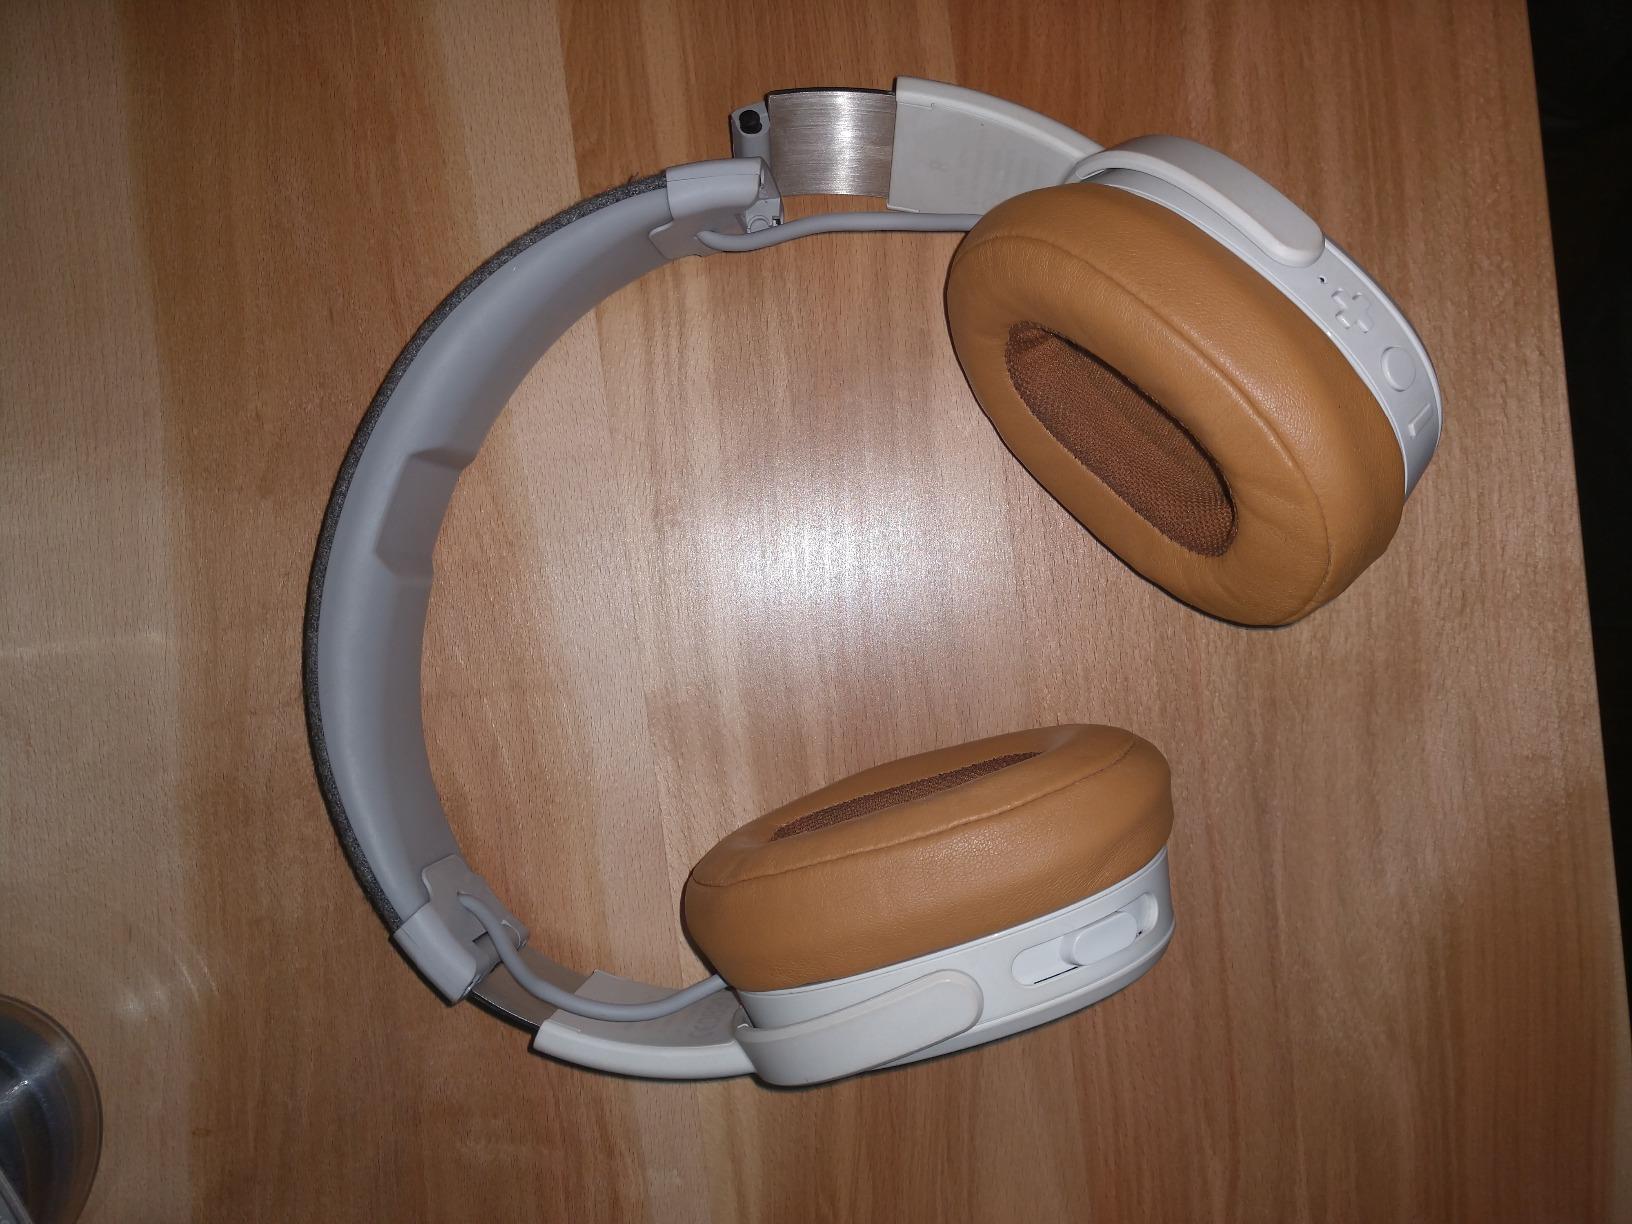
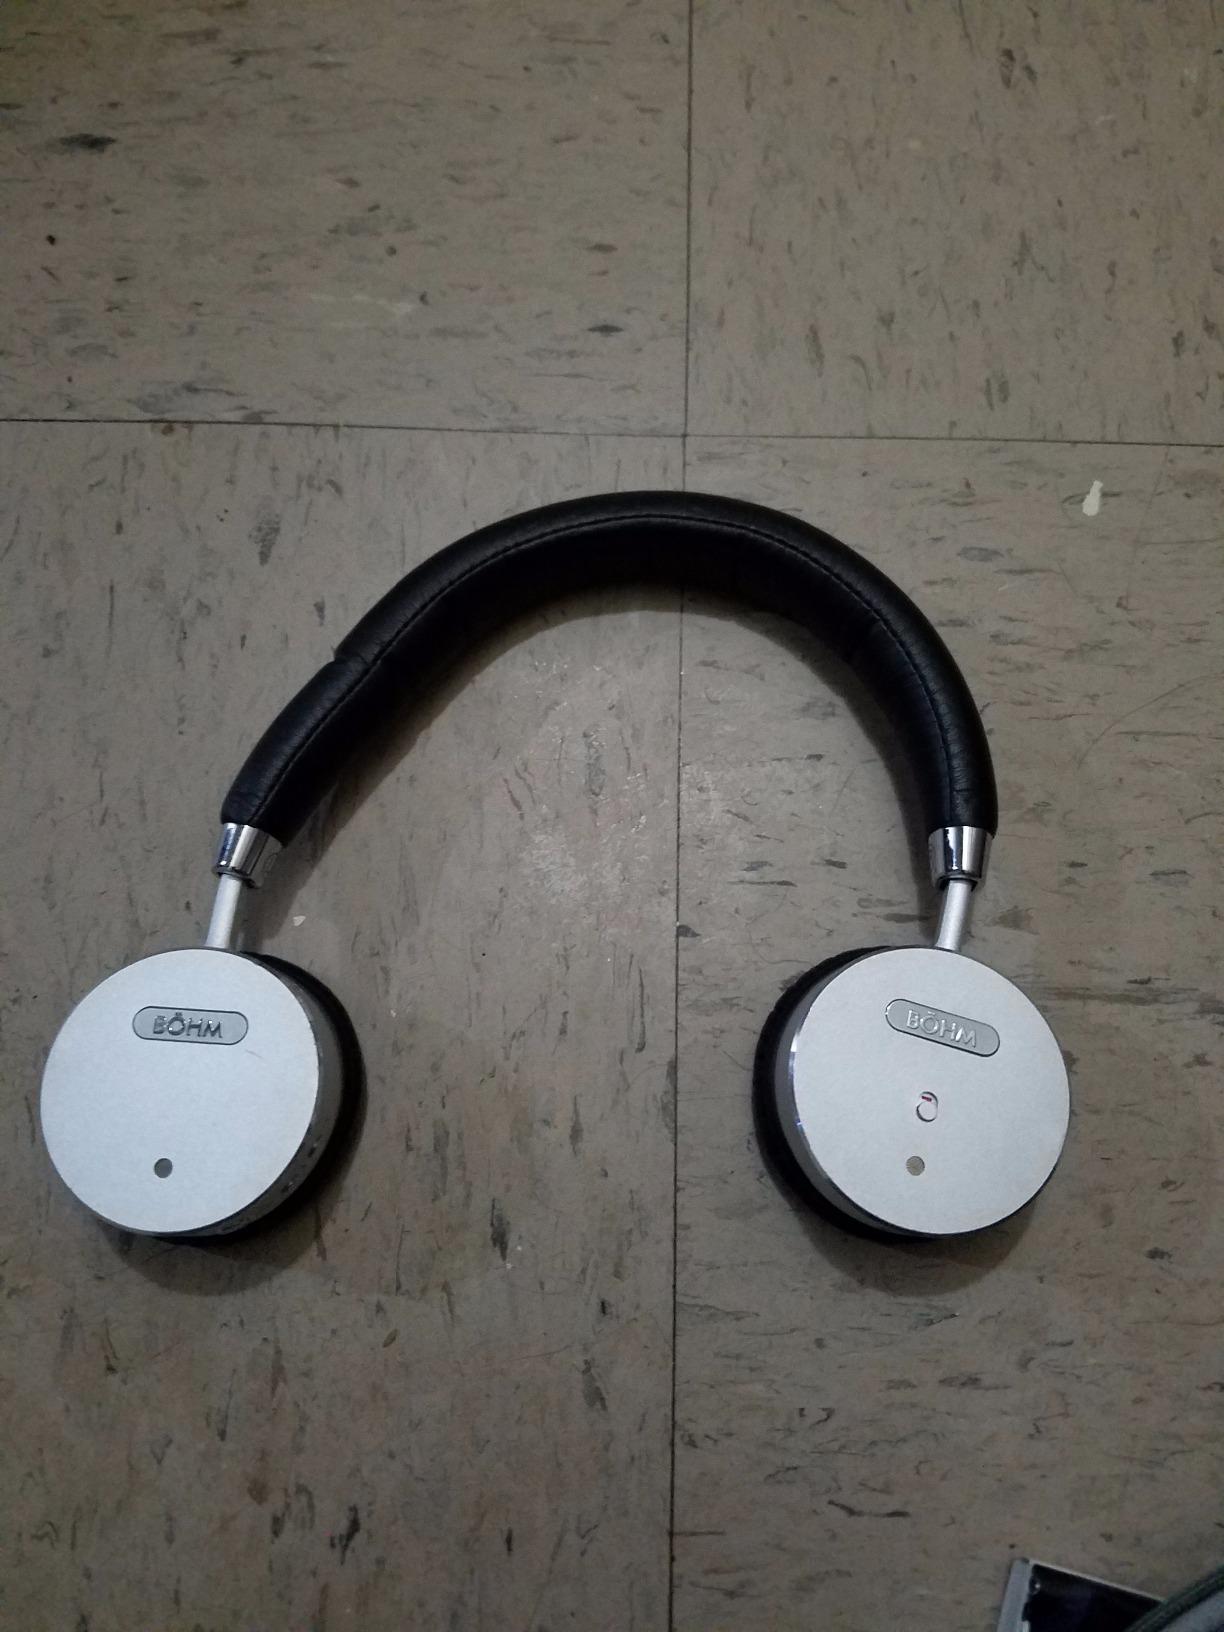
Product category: headphones
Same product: no